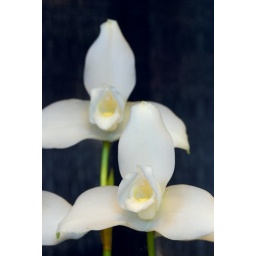
Species from GuatemalaThe pure white form is the national flower of GuatemalaGrown by Marni Turkel